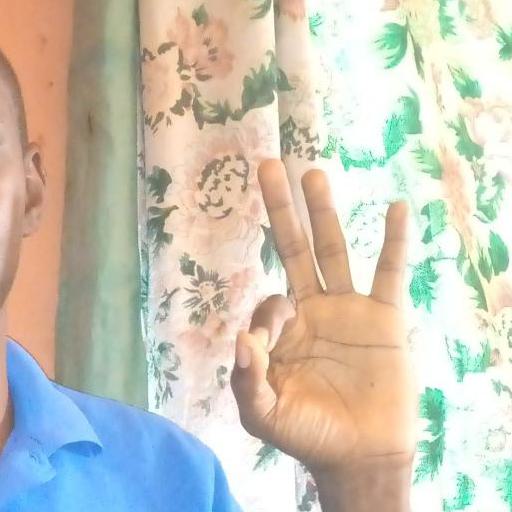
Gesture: ok